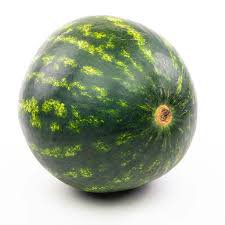
Label: Watermelon